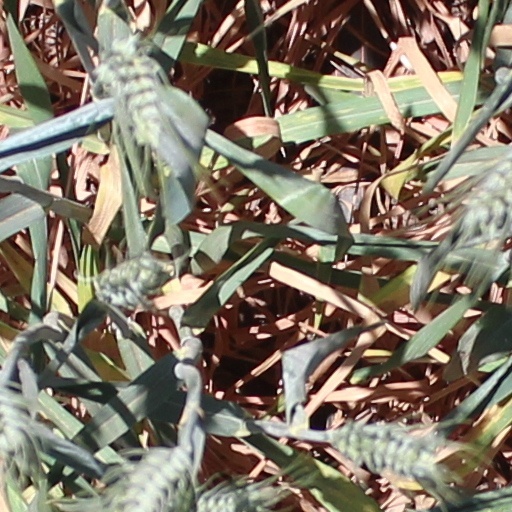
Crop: wheat